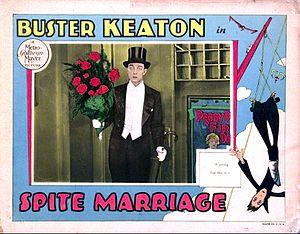
Le Figurant est un film américain de Edward Sedgwick et Buster Keaton sorti en 1929.